Joseph Goguen

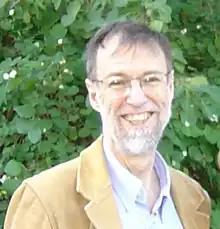
Joseph Goguen in 2004

Joseph Amadee Goguen (June 28, 1941 – July 3, 2006) was an American computer scientist. He was professor of Computer Science at the University of California and University of Oxford, and held research positions at IBM and SRI International.